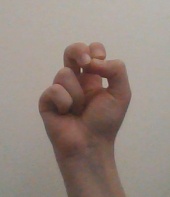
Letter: gaaf